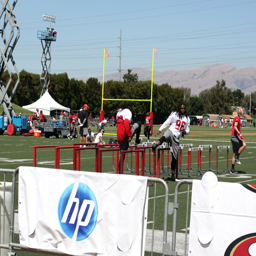
the players usually get to eat , then digest , before hitting the field again .